Chuck Campbell

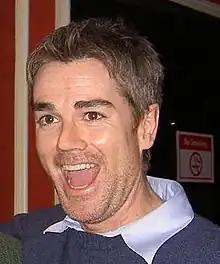
Campbell at Wolf Pegasus Two, 2007

Charles Campbell (born 5 August 1969) is a Canadian actor who portrayed the role of Chuck the Technician on "Stargate Atlantis".